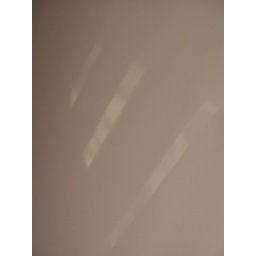
Patch of light - from blinds over bathroom window